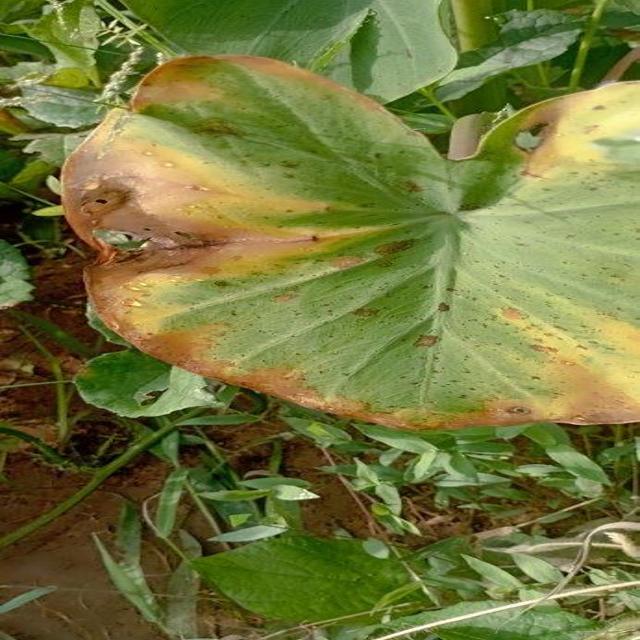
Label: Mid_Blight